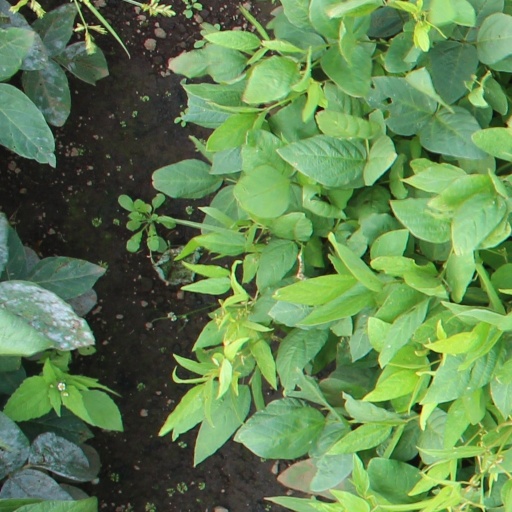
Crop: soybean